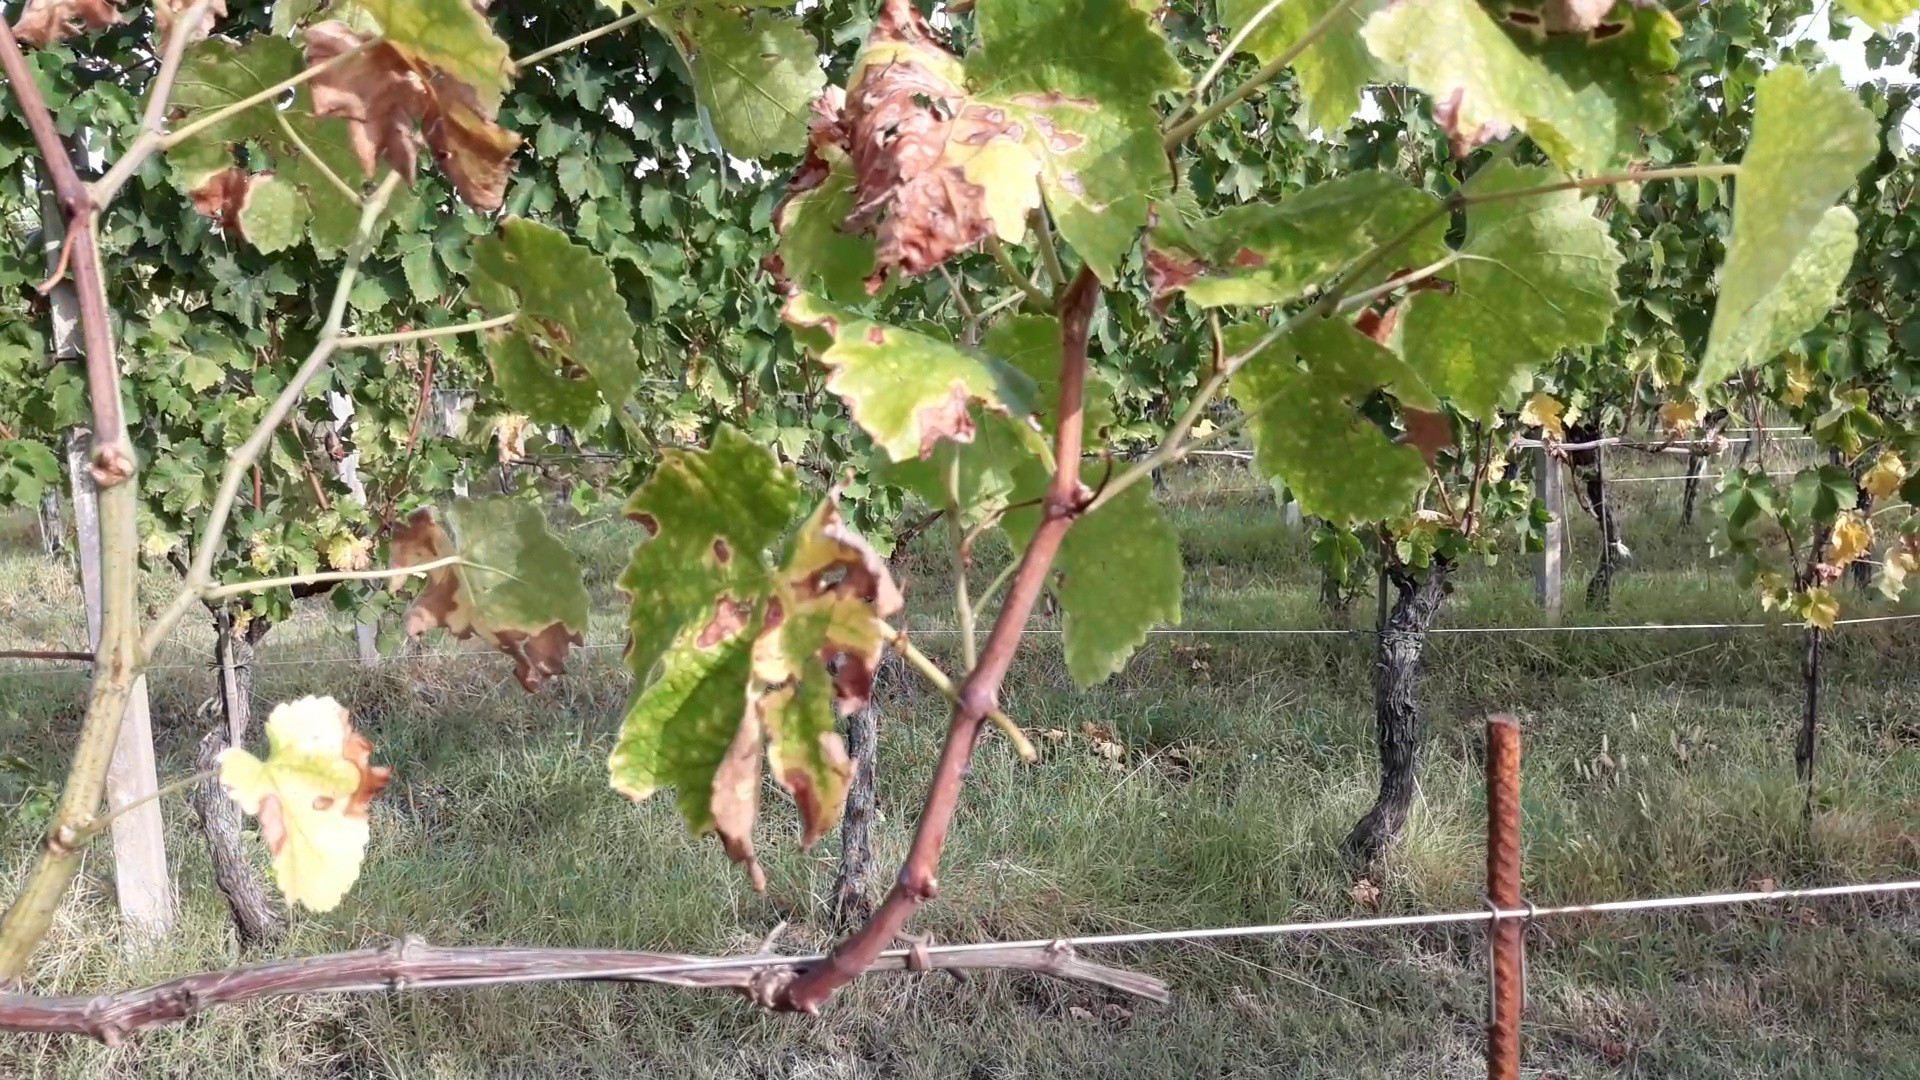
Label: esca